British Heart Foundation

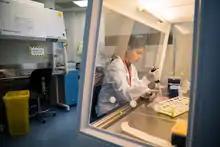
BHF-funded clinical research

Dr Charmaine Griffiths has been the BHF's Chief Executive since February 2020, succeeding Simon Gillespie OBE.